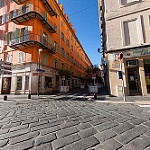
Label: street